Bendigo railway station

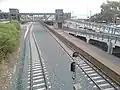
Southbound view of the station platforms and pedestrian footbridge, June 2022

Bendigo railway station is a regional railway station on the Deniliquin and Piangil lines, part of the Victorian railway network. It serves the town of Bendigo, Victoria, Australia. Bendigo is a ground level premium station, featuring two side platforms. It opened on 21 October 1862, with the current station provided in 1965. Initially opened as Sandhurst, the station was given its current name of Bendigo on 1 September 1891.